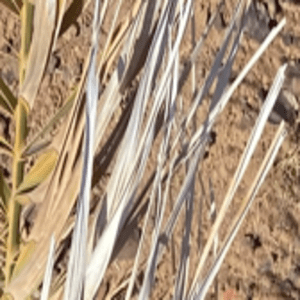
Label: Rachis Blight